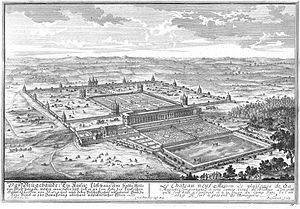
Le Château neuf
Le château de Neugebäu est un château impérial autrichien édifié près de Vienne.